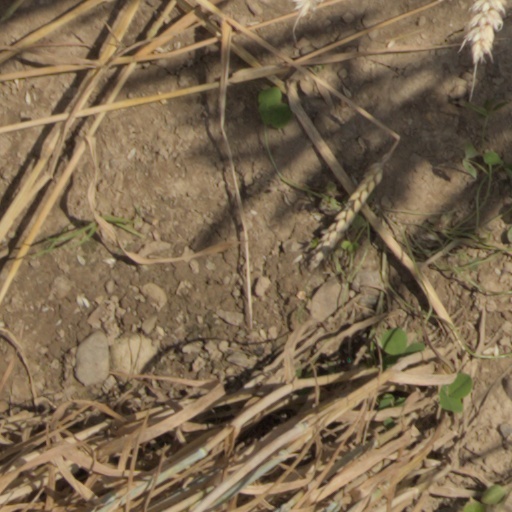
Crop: wheat